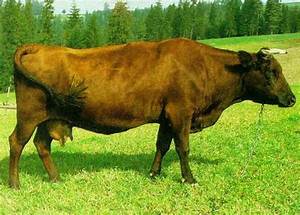
Label: cow